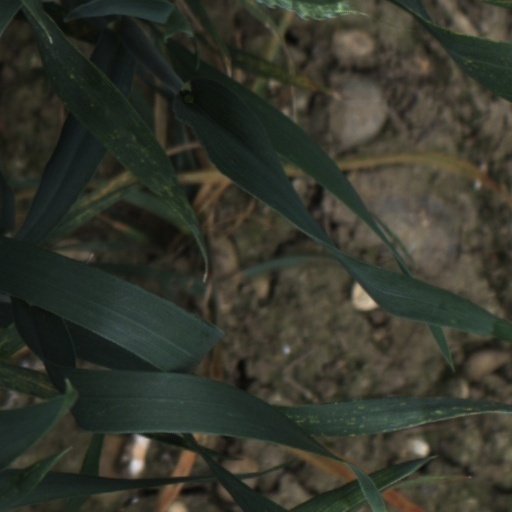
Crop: wheat